Robert Jones (diplomat)

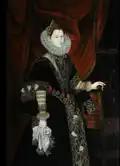
Jones and his colleagues talked to the Countess of Feria and her fellow travellers at Amboise

While Francis II of France was hunting at houses and estates belonging to the Duke of Guise in September 1559, Throckmorton, Somers, and Henry Killigrew toured Lorraine, visiting Metz and Nancy. Jones was left at Bar-le-Duc. Despite the tone of his correspondence, the historian Nicola Sutherland notes that Throckmorton's assistants in France, as Protestants and lacking ambassadorial status, were "disliked, distrusted, and isolated". Their situation deteriorated as English intervention in Scotland became more likely, and their role in subversion in France can be doubted.